Liquid Kids

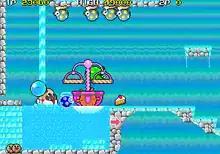
Arcade version screenshot

"Liquid Kids" is a platform game where players assume the role of Hipopo, a hippopotamus who fights his way across various stages set in the land of Woody-Lake against enemies led by Fire Demon in search of his missing girlfriend Tamasun while rescuing other hippos along the way. Hipopo is armed with water bombs that can be thrown at enemies to soak and damage them. Once soaked, enemies can be kicked and destroyed completely. Undefeated enemies will dry out and recover after a short time period. Small plants also appear on certain levels which can be "watered", causing them to grow and creating new platforms. He can also collect cakes and other items to gain more points. Getting hit by enemies results in losing a life, as well as a penalty of lowering Hipopo's status to his original state. There is also an invisible time limit. If the player takes too long to complete the stage, a jingle will play along with "Hurry Up!" music and the screen will get dimmer, along with the little demon from the Hipopo and Tamasun cutscenes chasing the player until he catches them. The game is over once all lives are lost, unless players insert more credits into the arcade machine to continue playing.